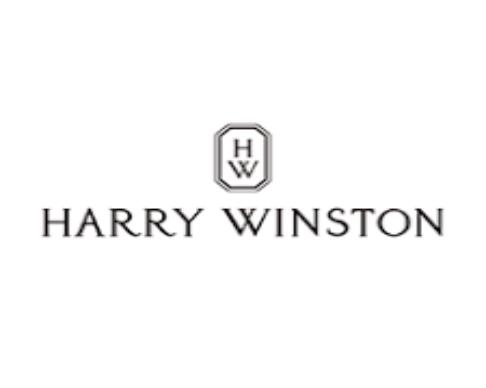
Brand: Harry Winston-1
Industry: Clothes